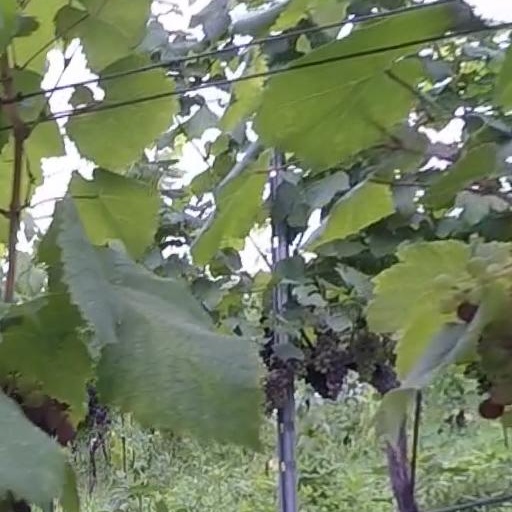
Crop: grape